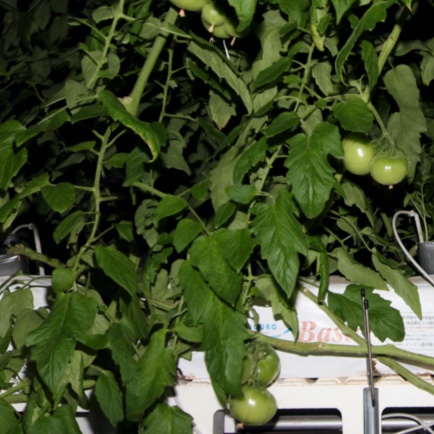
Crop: tomato